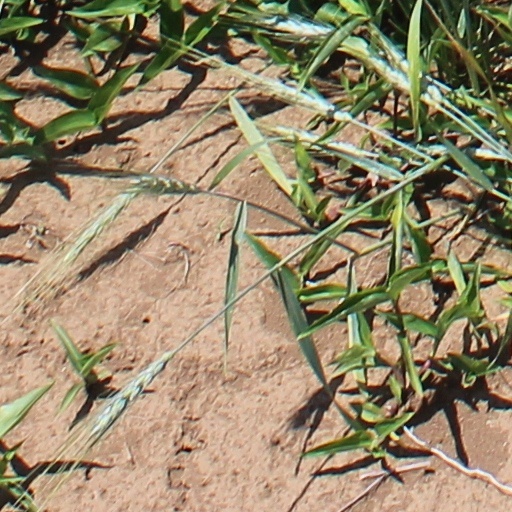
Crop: wheat